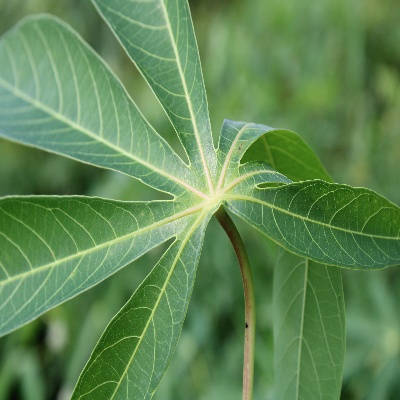
Crop: Cassava
Condition: healthy